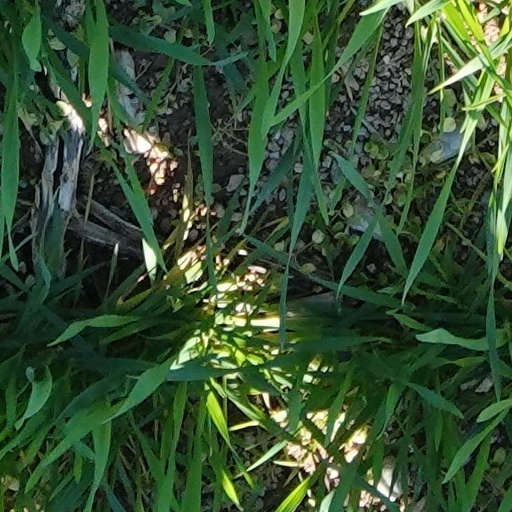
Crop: wheat